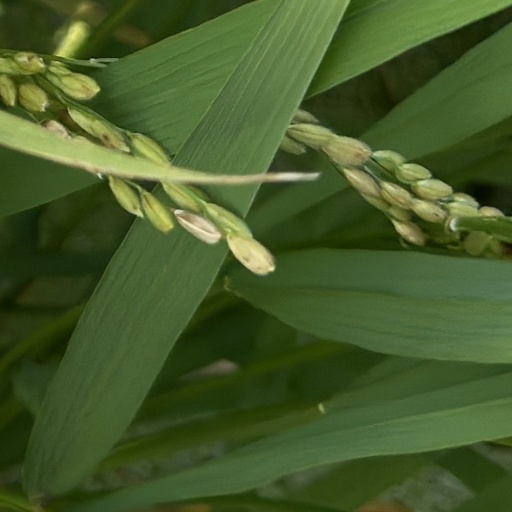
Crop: rice